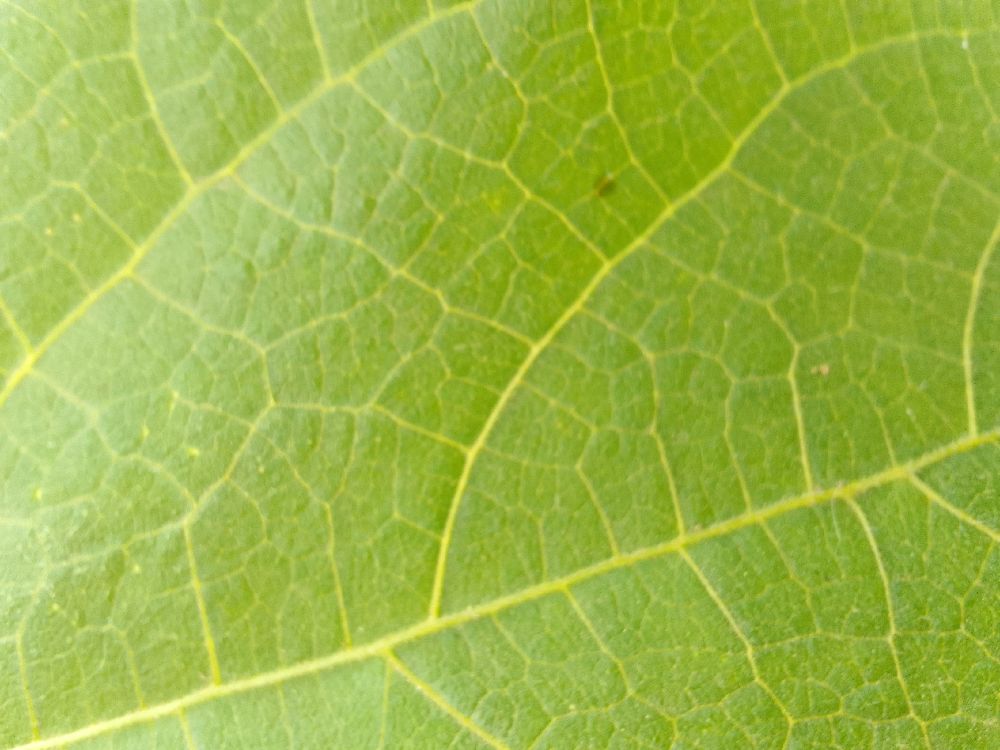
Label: healthy